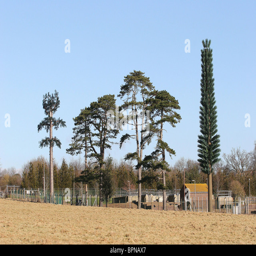
a mobile phone mast disguised as a tree , picture by person